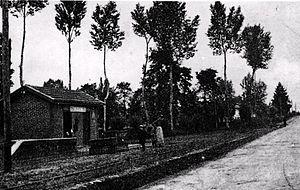
Gare d'Ozan pour les tramways de l'Ain.
Ozan est une commune française située dans le département de l'Ain en région Auvergne-Rhône-Alpes.